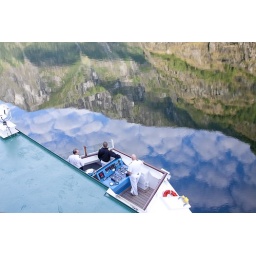
the sky and mountain your seeing is a reflection in the fjord.